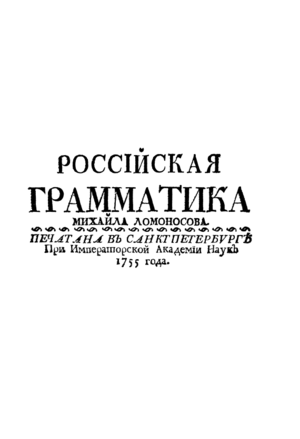
La page de titre de la «